Describe the emotion expressed in this image:  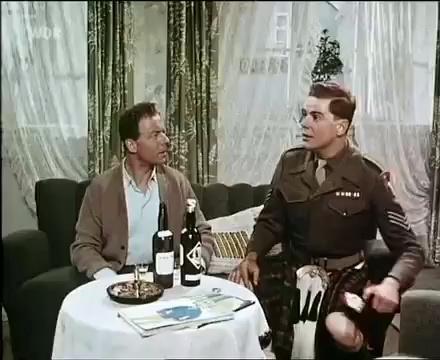
This person displays Suffering, valence and arousal with low intensity.